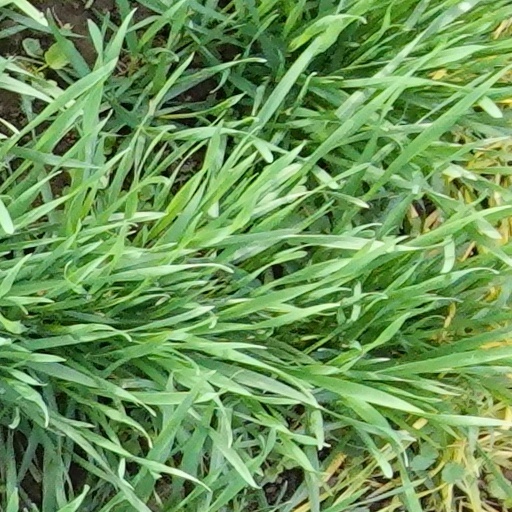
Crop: wheat